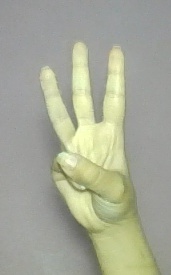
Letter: thaa